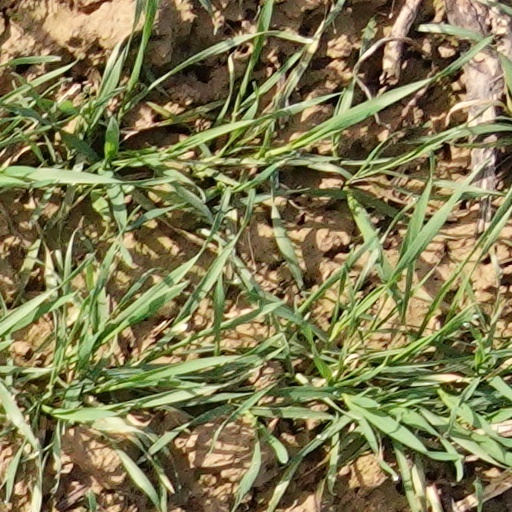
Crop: wheat